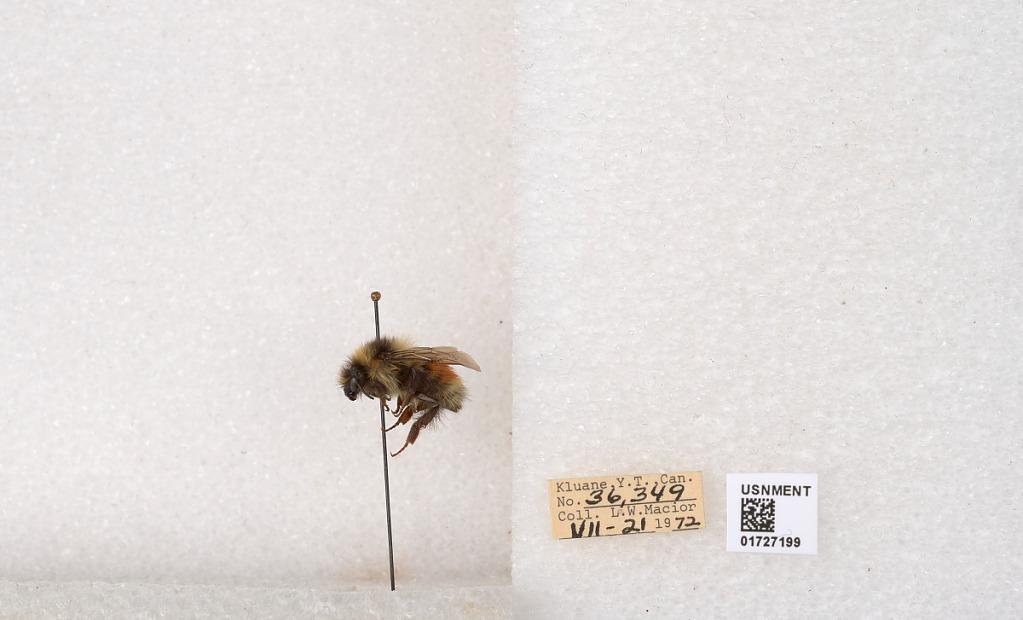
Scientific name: Bombus (Pyrobombus) sylvicola Kirby
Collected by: L. Macior
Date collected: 1972-7-21
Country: Canada
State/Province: Yukon Teritory
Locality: Kluane National Park and Reserve
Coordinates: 60.7493, -139.504